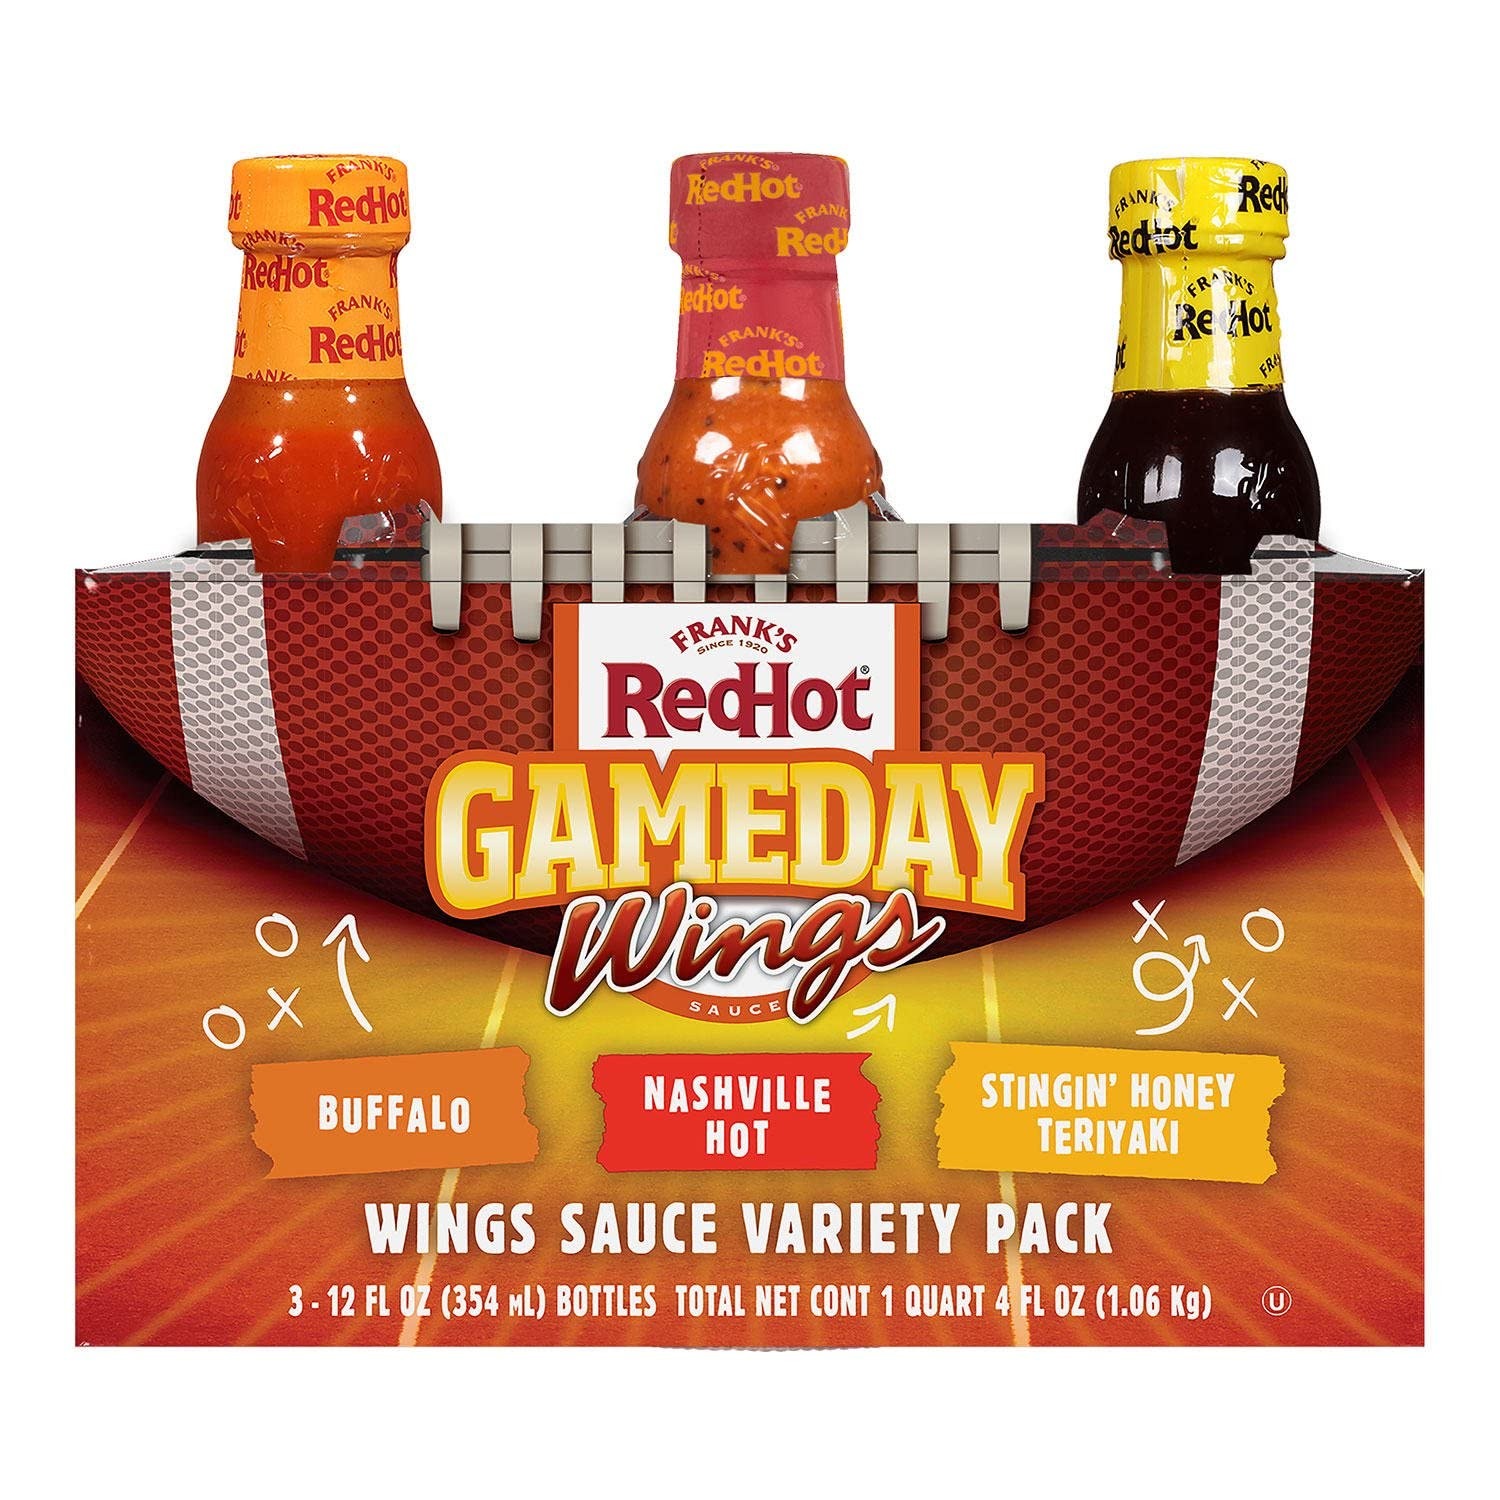
Item Name: Frank's RedHot Gameday Wing Sauce, Variety Pack (3 pk.)
Bullet Point 1: Buffalo Wing Sauce
Bullet Point 2: Nashville Hot Sauce
Bullet Point 3: Stingin' Honey Teriyaki Sauce
Bullet Point 4: 3 Pack
Product Description: The Frank's Red Hot Gameday Wing Pack is your ultimate choice this Tailgate Season. Each Gameday Wing Pack contains three mouthwatering wing sauces from the experts at Frank's Red Hot. There's Original Buffalo Wing for the traditionalists, Stingin' Honey Teriyaki for the adventurous, and Nashville Hot for the ones who love to try something new. The Frank's Red Hot Gameday Wing Pack will turn any tailgate or party into a feast.
Value: 3.0
Unit: Count

Price: 21.47